Civic United Front

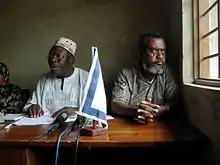
Lipumba (left) and Hamad (right) at a press conference in Pemba after their victory in a by-election

The Civic United Front participated in the 1995, 2000, 2005, 2010 and 2015 elections.